Warren Cowan

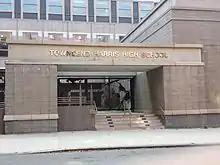
Townsend Harris High School

He was born to a Jewish family in New York City, the son of songwriter Rubey Cowan and Grace Cowan. He had one older brother, Stanley, who was also a songwriter. He attended Townsend Harris High School, a school for boys on the educational fast track. While attending the University of California, Los Angeles, Cowan majored in journalism and represented actress Linda Darnell. Cowan served in the United States Army Air Forces during World War II for three years.